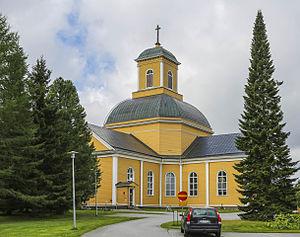
L'église de Kuhmo est une église luthérienne située à Kuhmo en Finlande.